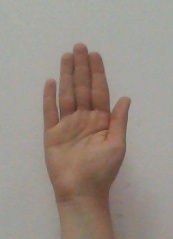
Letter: seen